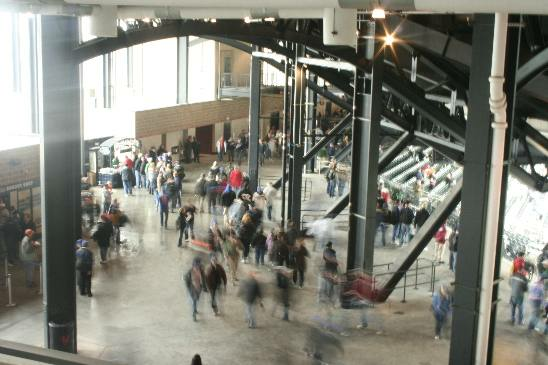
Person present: Yes